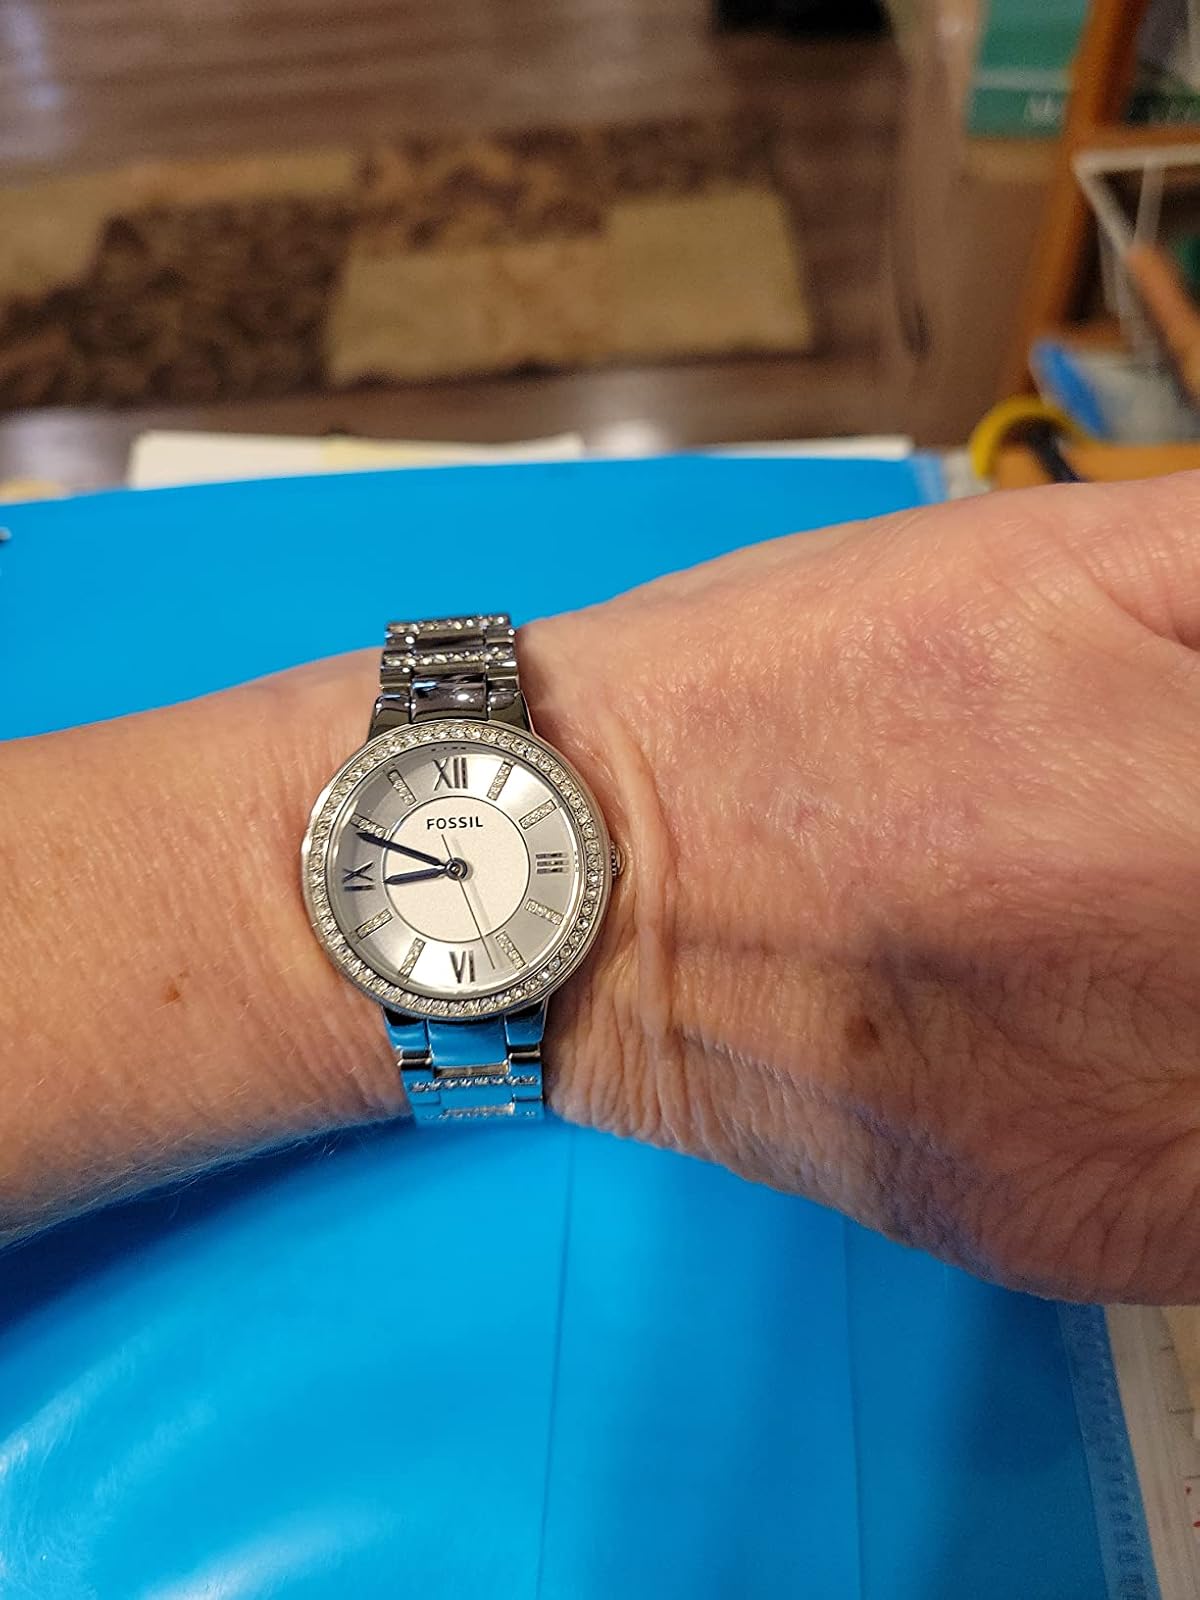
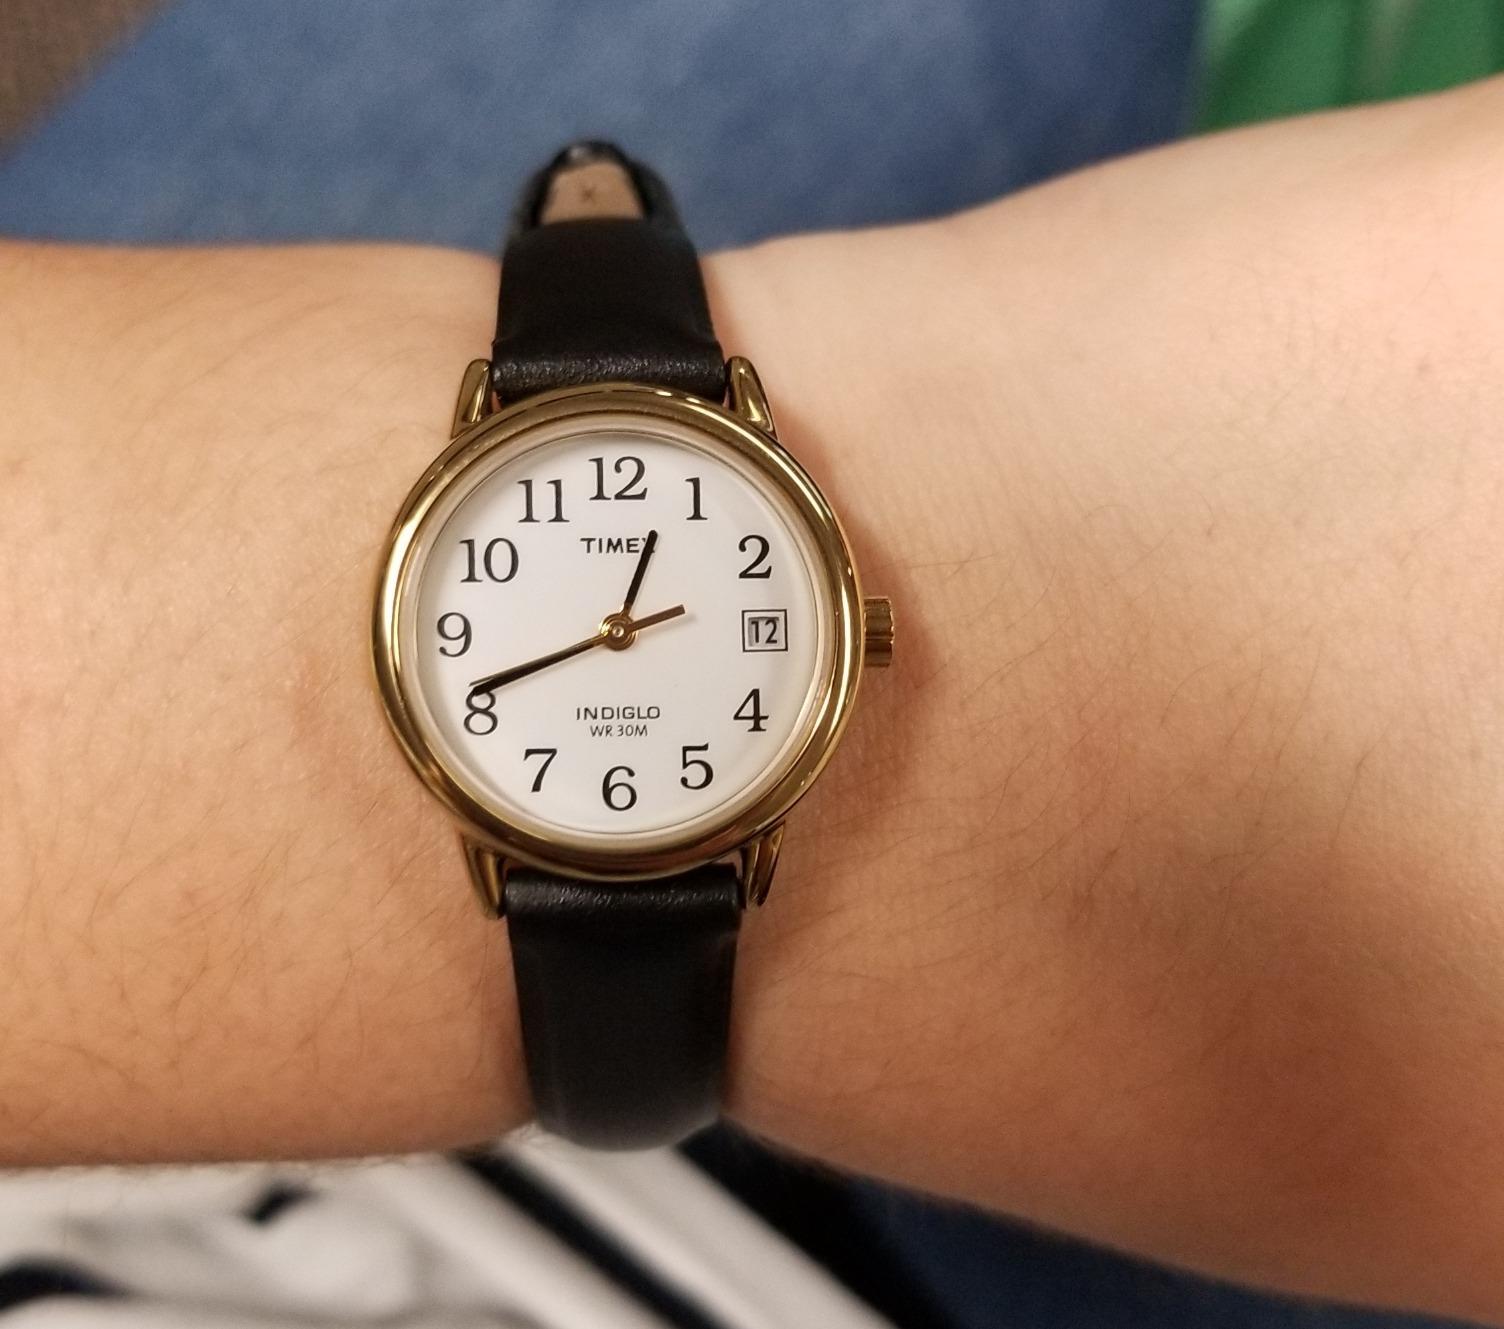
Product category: accessories_watch
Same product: no